Numantine Museum of Soria

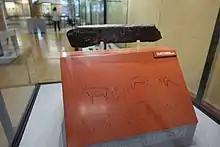
Fauna on the slate plaque known as the Placa de Villalba

Human remains from Palaeolithic Soria are scarce, but there are impressive remains of a prey species, "Palaeoloxodon antiquus", from the Torralba and Ambrona sites, where the animals were butchered about 400,000 years ago. The displays also highlight the Solutrean piece known as the Placa de Villalba. Discovered in the 1980s, this piece represents Palaeolithic fauna. The deposits in the southwest of the province yield numerous Neolithic objects.